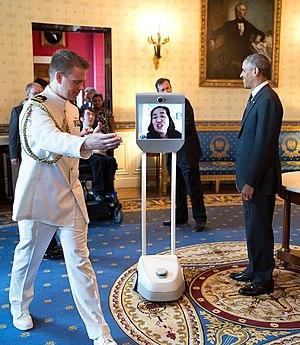
Alice Wong est une militante des droits des personnes handicapées américaine basée à San Francisco.